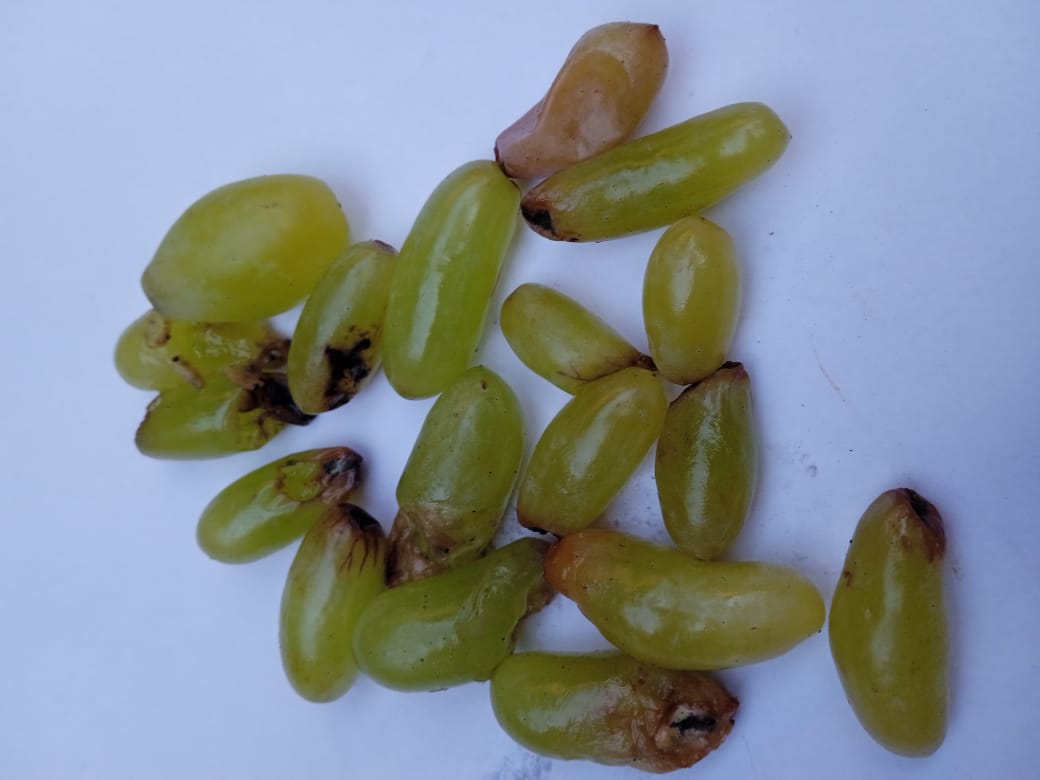
Fruit: grape
Condition: rotten